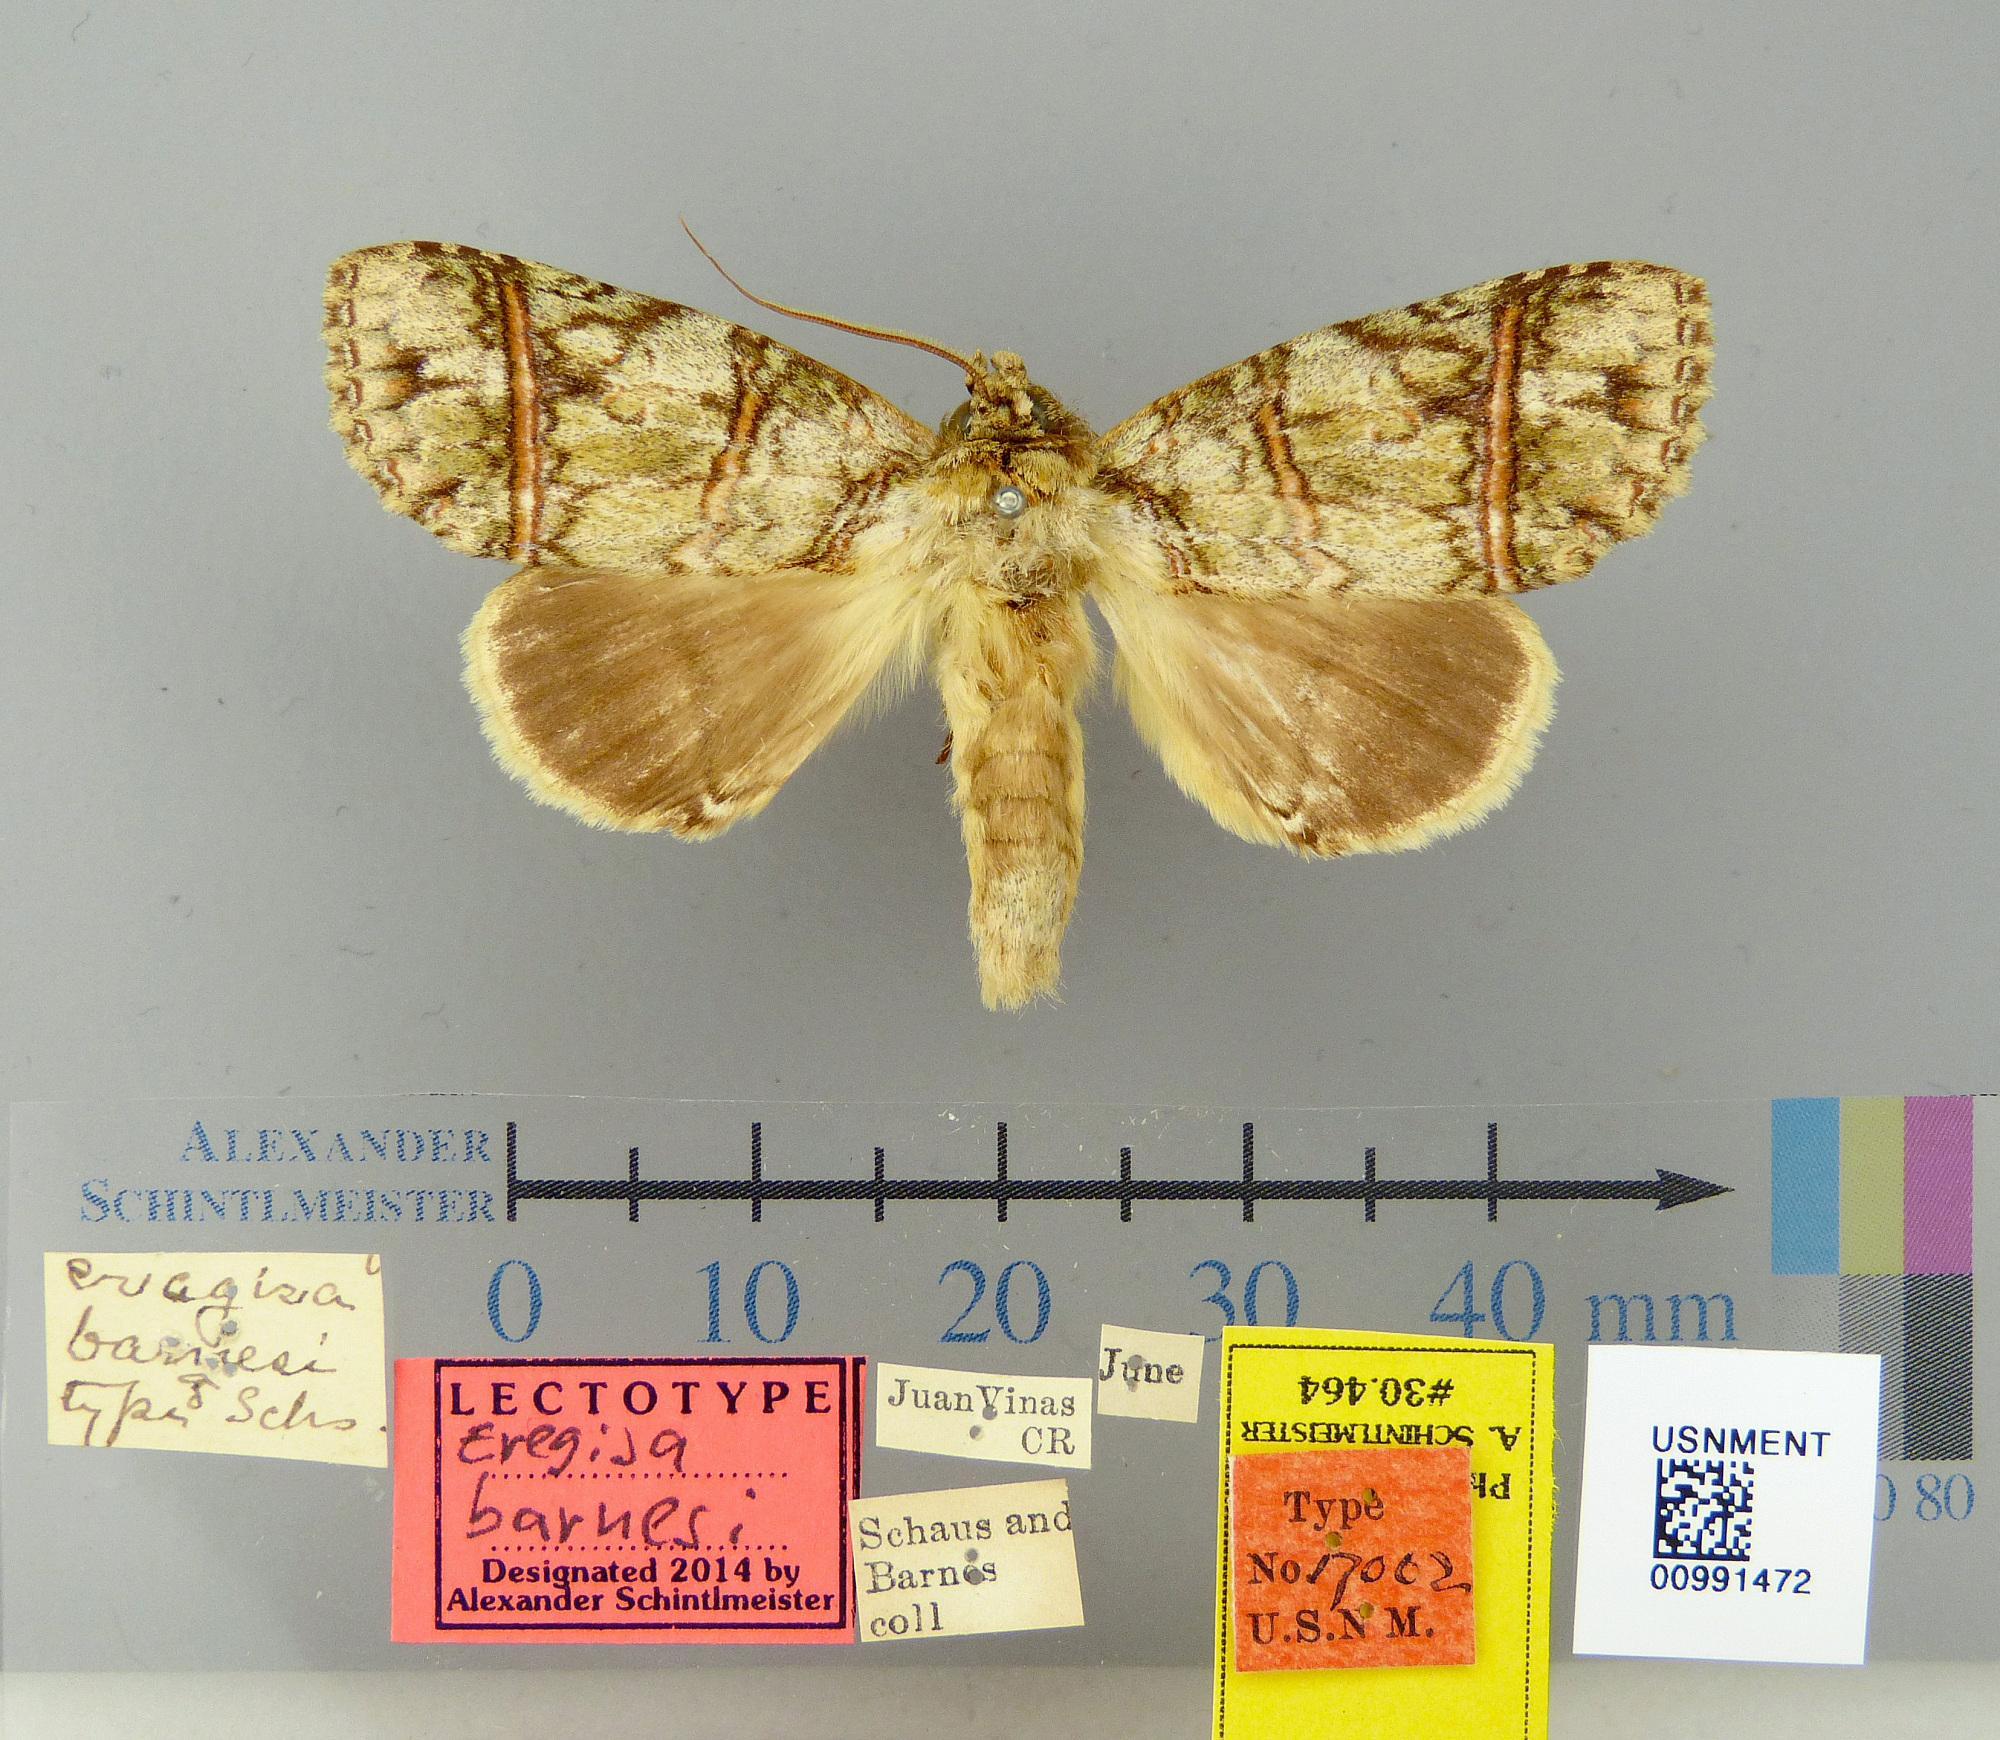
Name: Eragisa barnesi
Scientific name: Eragisa barnesi Schaus, 1910
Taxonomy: Animalia, Arthropoda, Insecta, Lepidoptera, Notodontidae
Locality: Juan Vinas, Unknown, Costa Rica